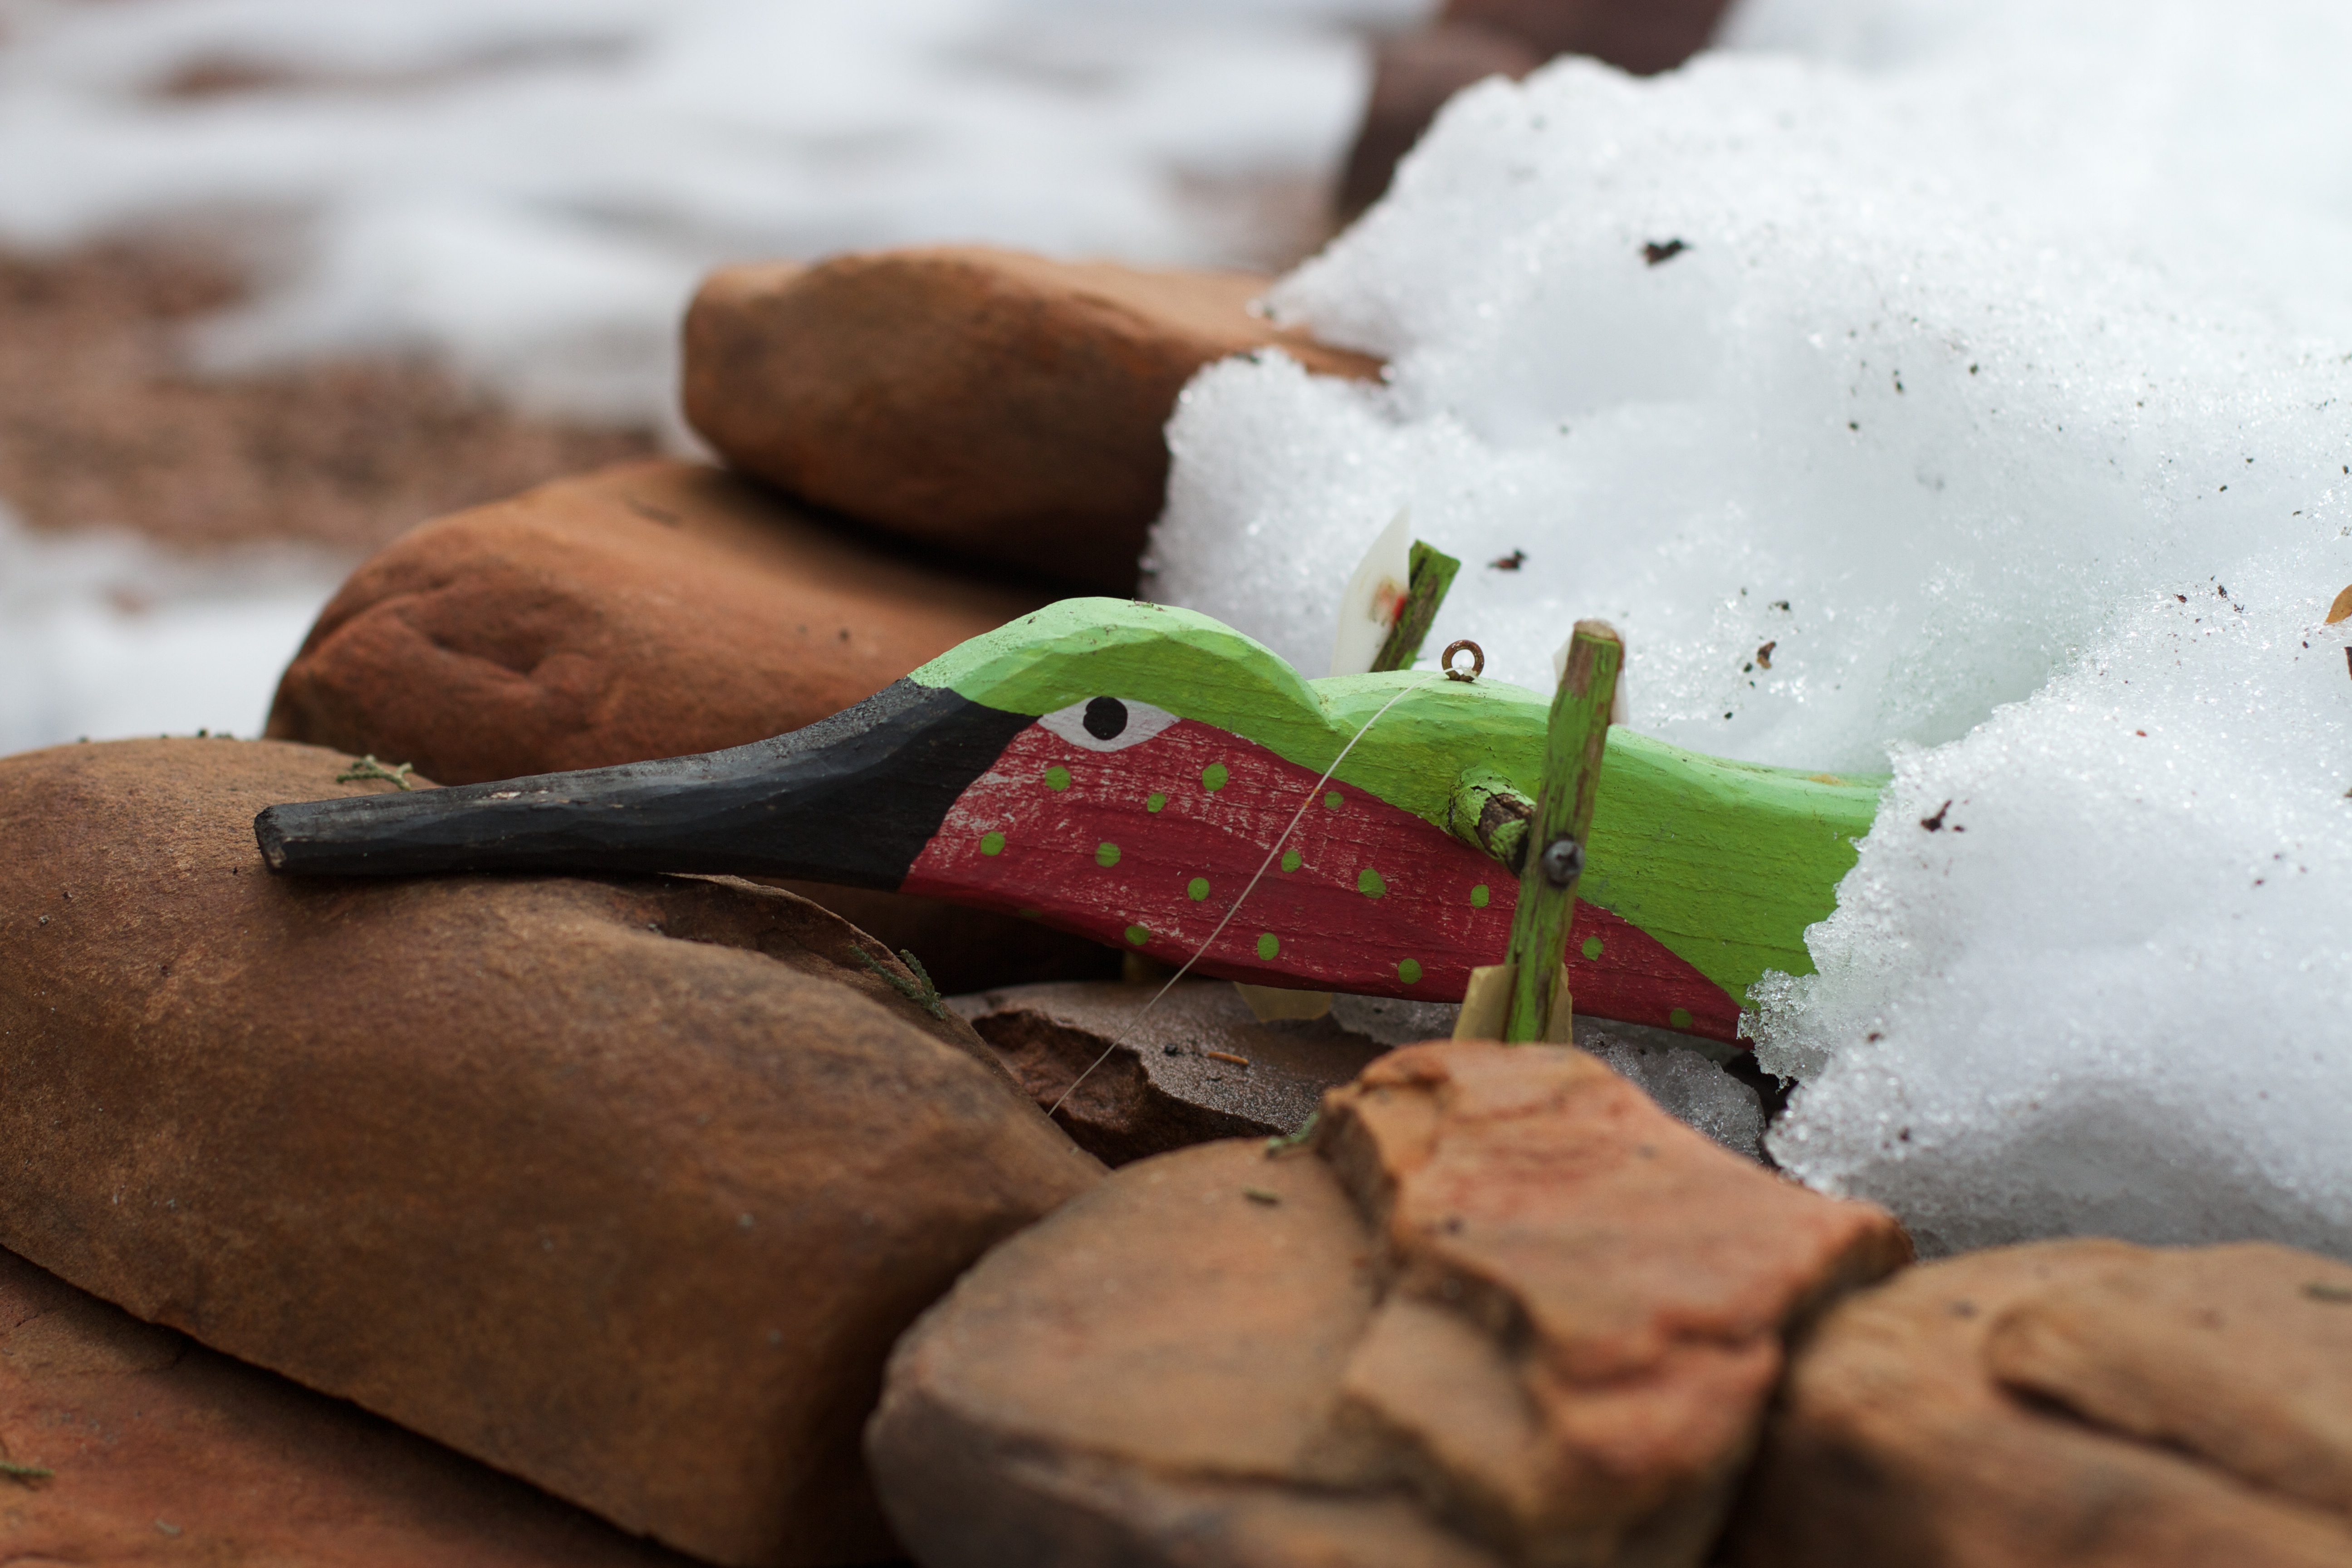
hand, snow, leaf, flower, food, produce, color, close up, macro photography, flavor